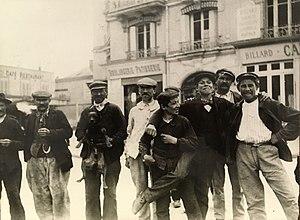
Types de joyeux ou apaches vers 1900, photo Roger-Viollet.
La justice des mineurs en France concerne le traitement, par l'institution judiciaire française, de l'« enfance délinquante », notion juridique désignant l'ensemble des comportements répréhensibles commis par une personne n'ayant pas atteint la majorité pénale.
Apaches est un terme générique qui sert à désigner des bandes criminelles du Paris de la Belle Époque. Ce terme, qui apparaît vers 1900, résulte d'une construction médiatique basée sur un ensemble de faits divers. En 1902, deux journalistes parisiens, Arthur Dupin et Victor Morris, nomment ainsi les petits truands et voyous de la rue de Lappe et « marlous » de Belleville, qui se différencient de la pègre et des malfrats par leur volonté de s'afficher et, parfois, par la revendication de cette appellation.